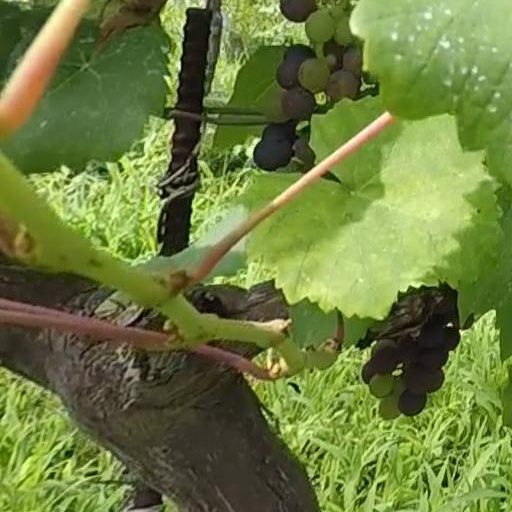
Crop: grape